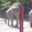
Label: elephant